Lahore

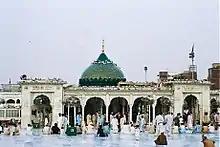
The Data Darbar shrine, one of Pakistan's most important, was built to commemorate saint Ali Hujwiri, who lived in the city during 11th century.

Sultan Mahmud conquered Lahore between 1020 and 1027, making it part of Ghaznavid Empire. He appointed Malik Ayaz as its governor in 1021. In 1034, the city was captured by Nialtigin, the rebellious governor of Multan. However, his forces were expelled by Malik Ayaz in 1036.